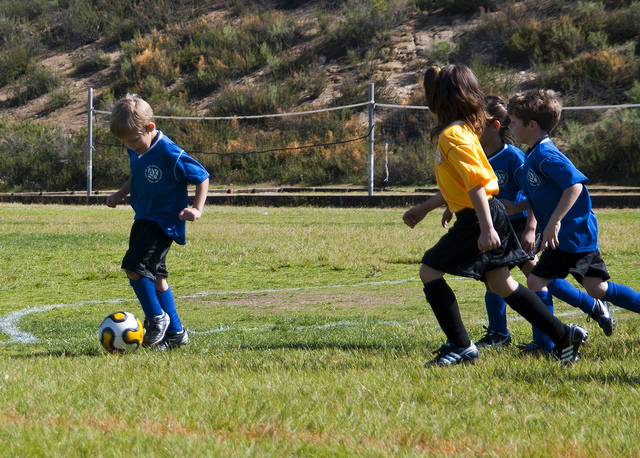
những đứa trẻ đang chơi bóng đá ở ngoài trời